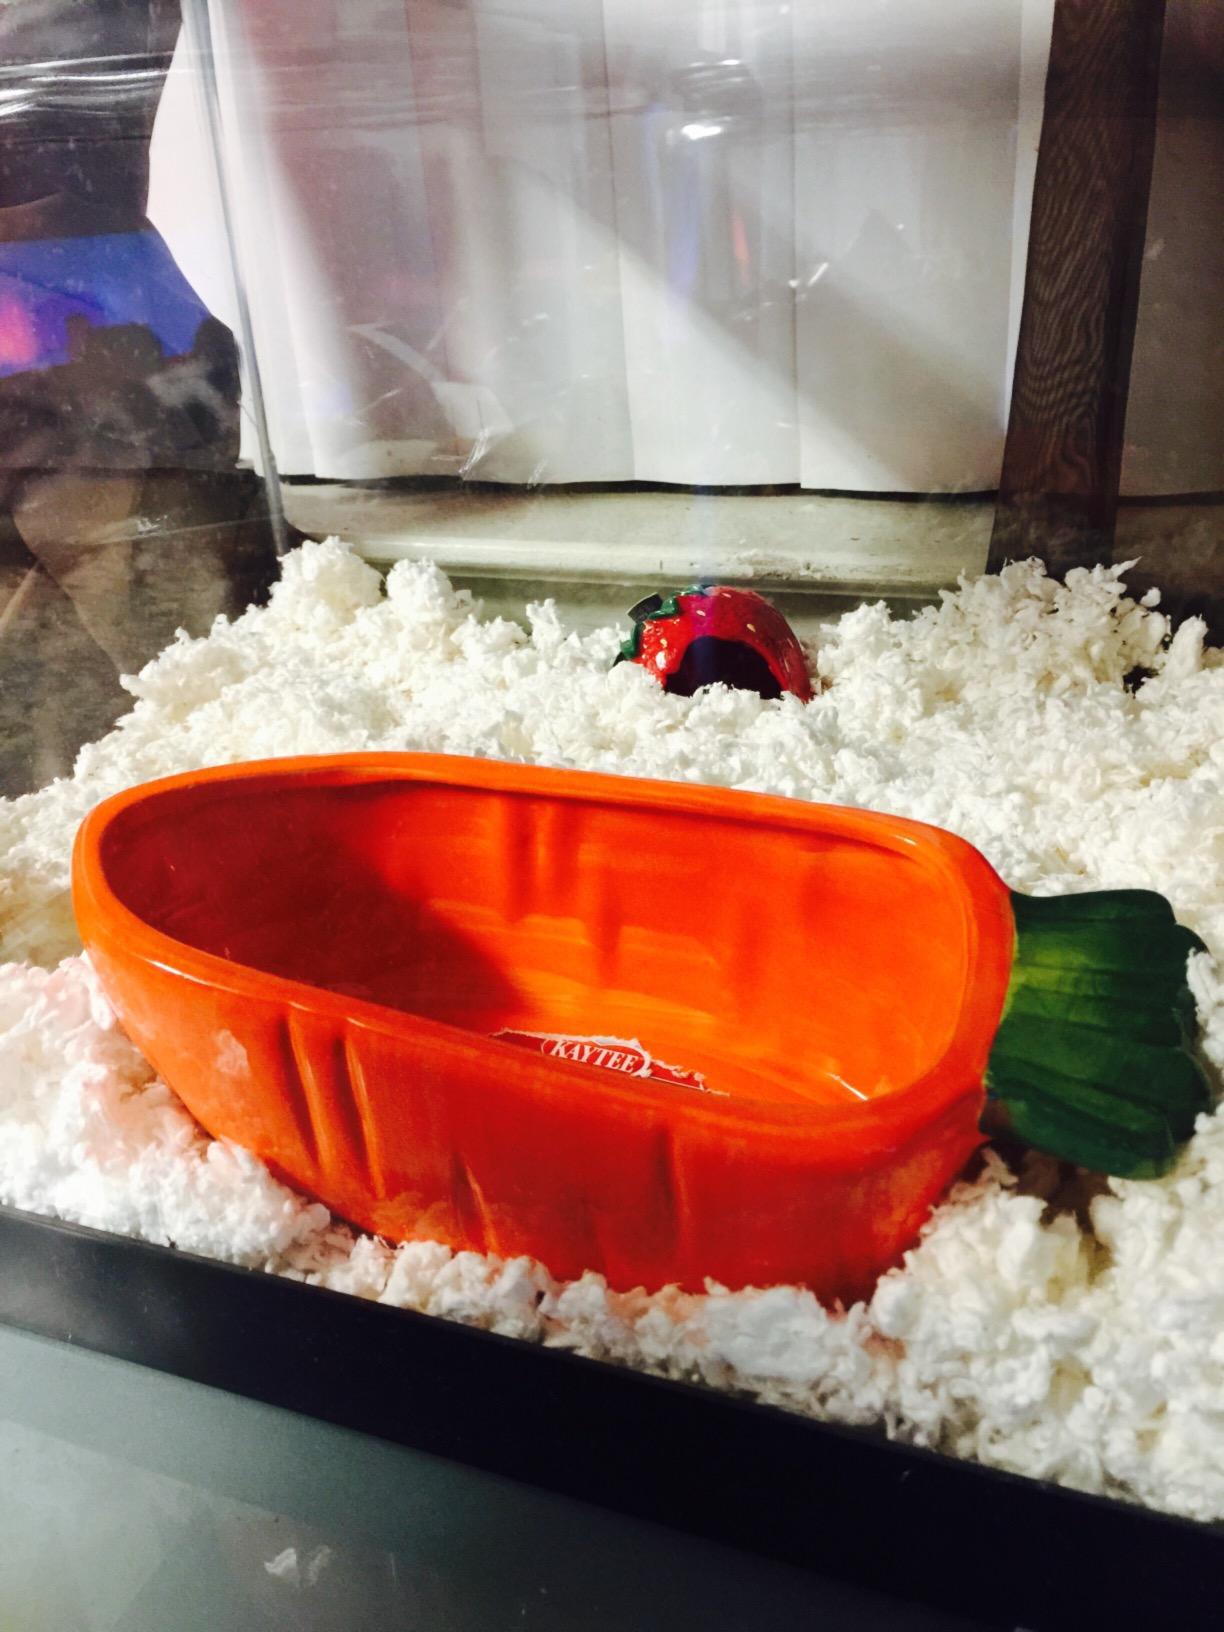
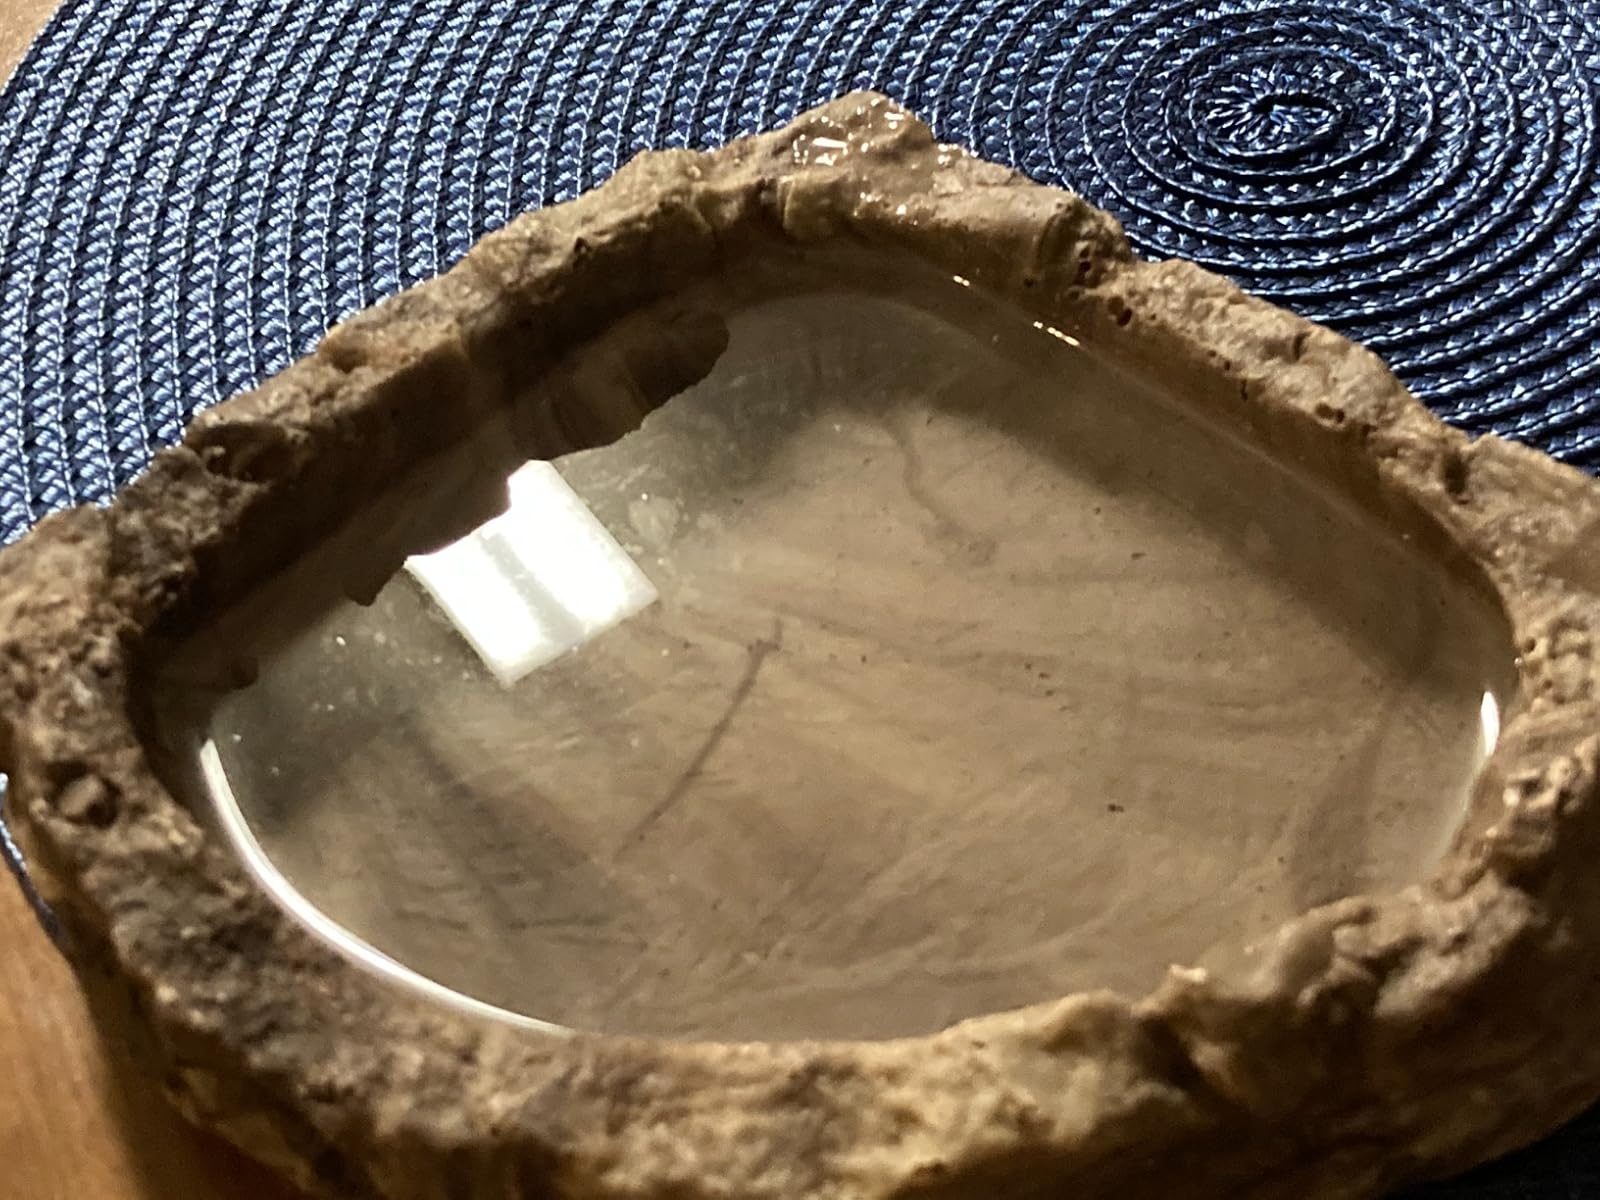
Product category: items_bowl
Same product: no